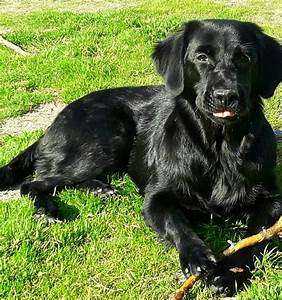
Label: cane